Walter Franklin Lansil

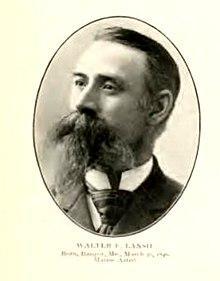
Lansil c. 1880

Walter Franklin Lansil was born in Bangor, Maine, on March 30, 1846, to Asa Paine Lansil and Betsey Turner Grout.